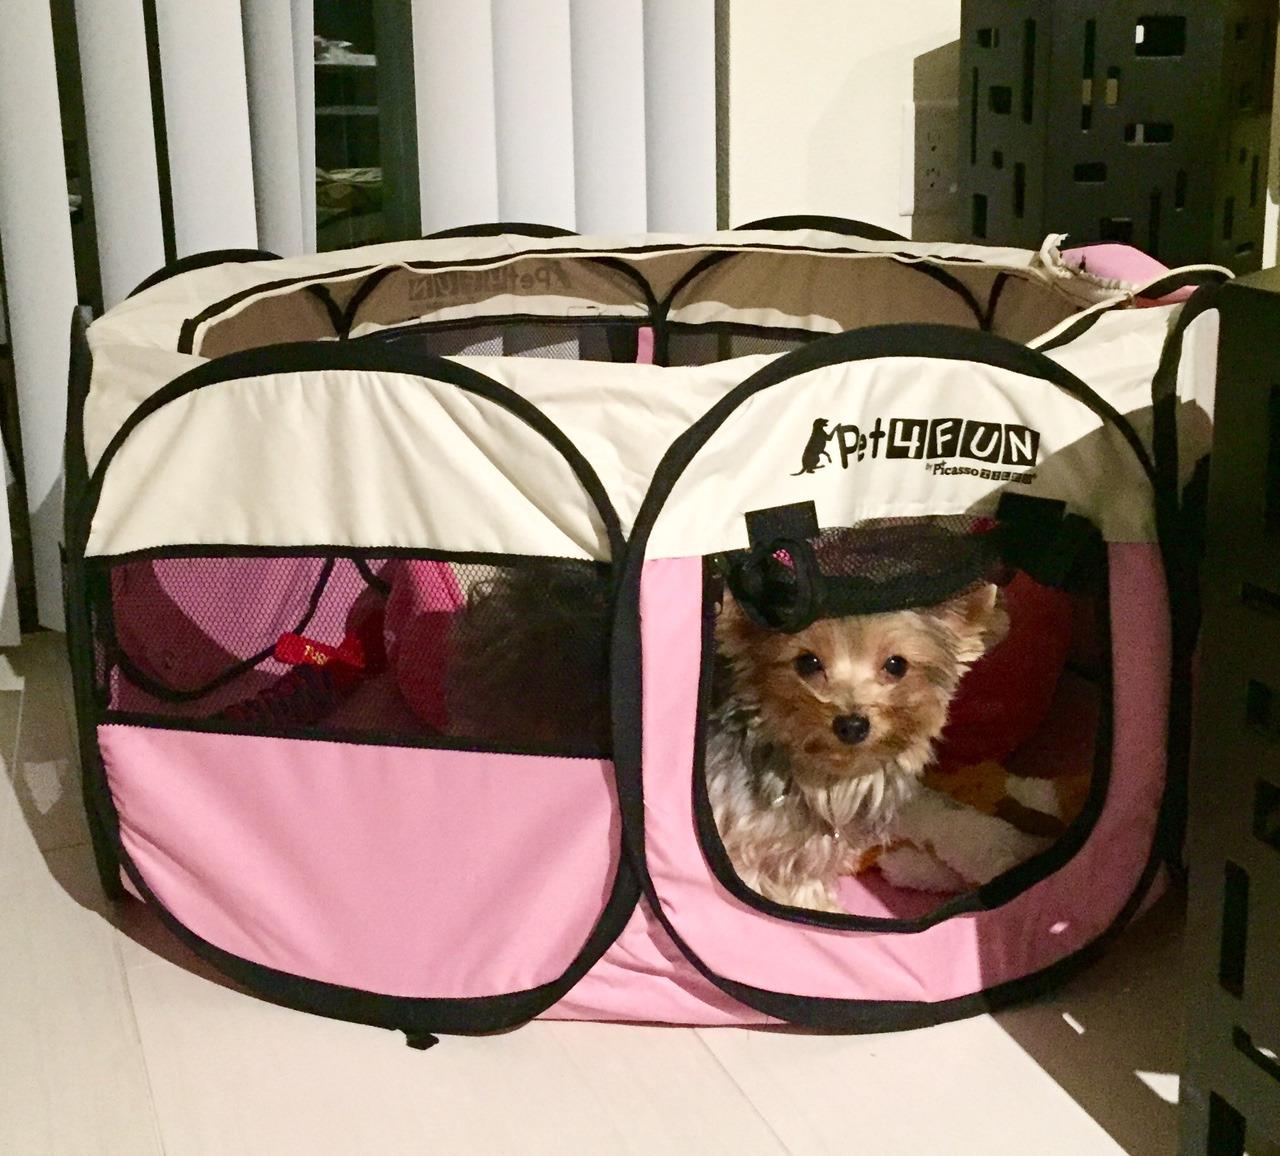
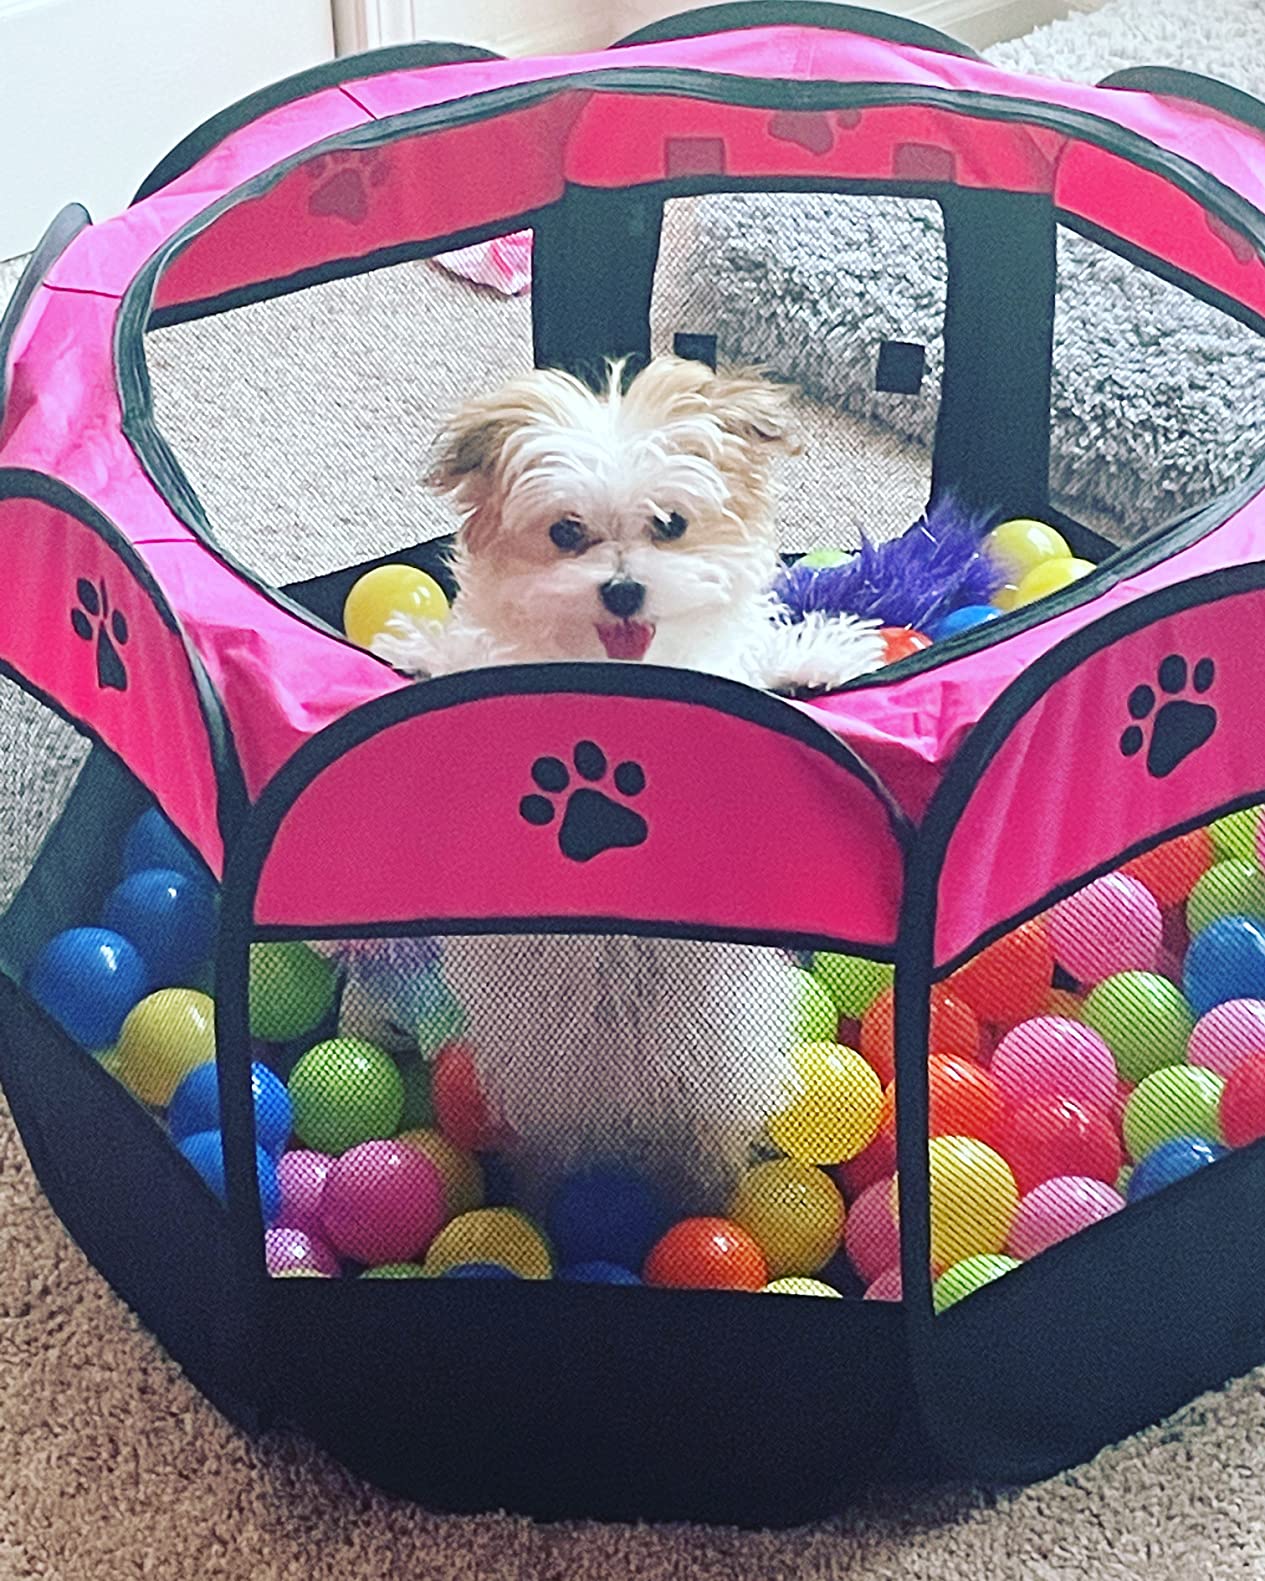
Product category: items_kennel
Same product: no